Mariana Preda

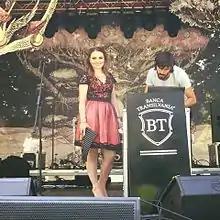

Mariana Preda (born 23 January 1994) is a Romanian pan flute musician, actress and film director. She came into prominence after starring in the multi awarded short film Doina. As a musician, she is known for her album "Sunrise" published by the label MAP in Italy in 2013 and for having many concerts around the world.